Battle of Lysychansk

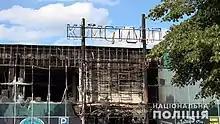
Ruins of the Kristall shopping mall in Lysychansk on 30 June

On 30 June, governor Serhiy Haidai said there was a "peak of fighting" on the outskirts of the city, with "constant" Russian shelling and repeated ground assaults. The British Defence Ministry, in its daily intelligence bulletin, said the clashes were likely centered around the oil refinery and that Ukrainian units in the city proper were holding their positions. The Ukrainian General Staff said the Russians had "partial success" during assaults in the area of the refinery and were controlling the southeastern and northwestern parts of the plant itself. Russian assaults on the village of Topolivka, northeast of the refinery, and the towns of Vovchoiarivka and Maloriazantseve were "partially successful"; and the Topolivka-Lysychansk road came under Russian fire control. A Sky News report highlighted the "shockingly indiscriminate" Russian shelling on Lysychansk and described on-the-ground conditions in the city. Journalist Alex Crawford called the city "unrecognisable" and reported that 60 percent of the city was in ruins, citing a local police officer. The "46th Battalion of the 24th Brigade" defended the Lysychansk Oil Refinery from within a hidden bunker, offering stubborn resistance. With utilities down, civilians remaining in the city had to gather water from a nearby lake and waited on food parcels from aid distributors. Some civilians interviewed by Crawford blamed the Ukrainian and Western governments for their situation rather than Russia, reflecting a "not insignificant" pro-Russian separatist sentiment in the area.